Bruce Dickinson

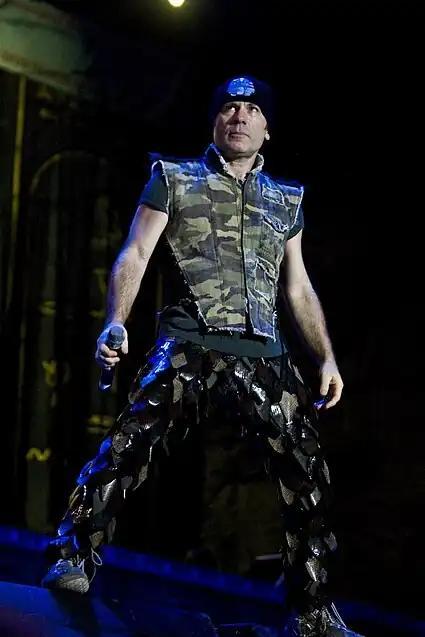
Dickinson performing live on the Somewhere Back in Time World Tour in 2008

Dickinson married Erica "Jane" Barnett in 1984, and they divorced in 1987. With his second wife, psychotherapist Patrice "Paddy" Bowden, he has three children. All three were born in the Chiswick area of London, where Dickinson lived for a few decades beginning in 1981. In 2020, it was reported that he and Bowden had separated earlier after almost 30 years of marriage. She died in an accident at her home in May 2020. Dickinson lives in Paris, with his wife Leana Dolci who he married in late 2023.